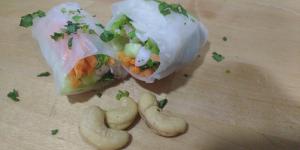
rollitos nems vietnamitas